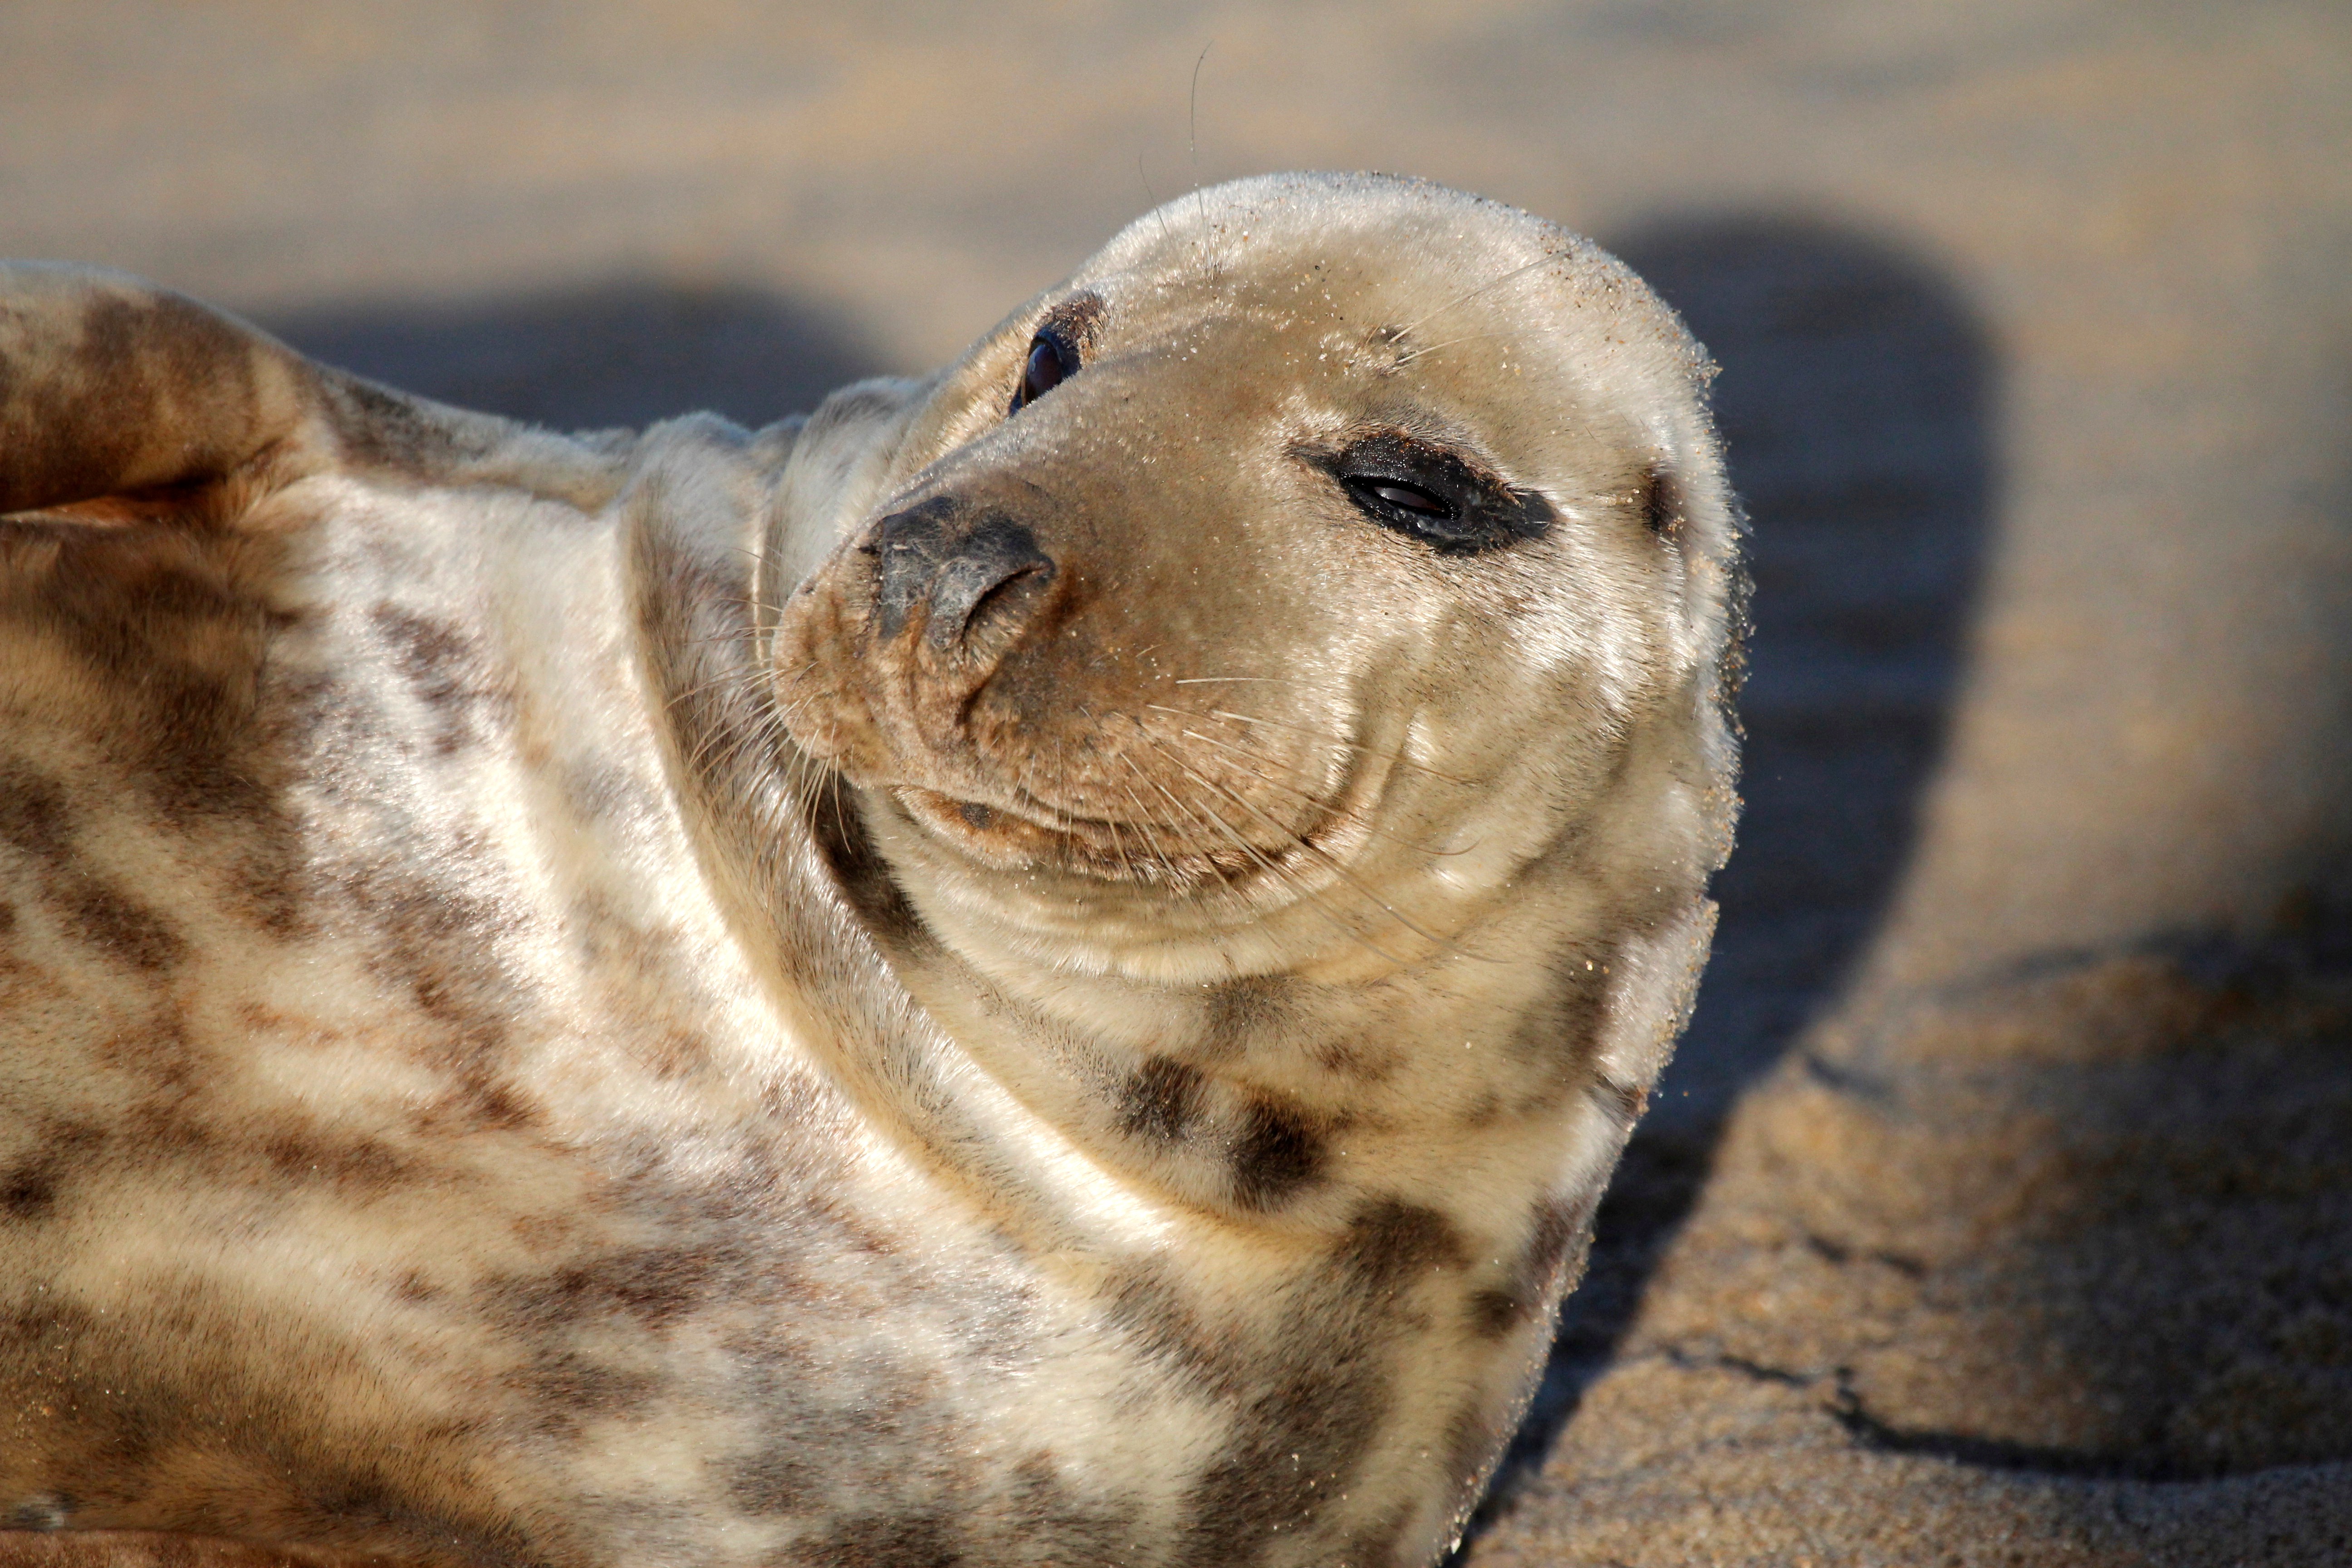
water, nature, wildlife, zoo, mammal, seal, close, fauna, close up, nose, snout, head, marine, seals, vertebrate, resting, harbor seal, marine mammal